Survivors Park, Łódź

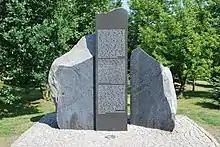
A monument dedicated to Żegota

The originator of the park was Halina Elczewska, who survived the Łódź ghetto (she was transported from the ghetto to Auschwitz and then to Ravensbrück). She was also the first to plant her "tree of memory". A monumenta boulder (found in the park) commemorating the tragic events of 1940-1944 was unveiled under one of the two monumental pedunculate oaks. It has inscriptions in four languages: Polish, English, Hebrew and Yiddish.